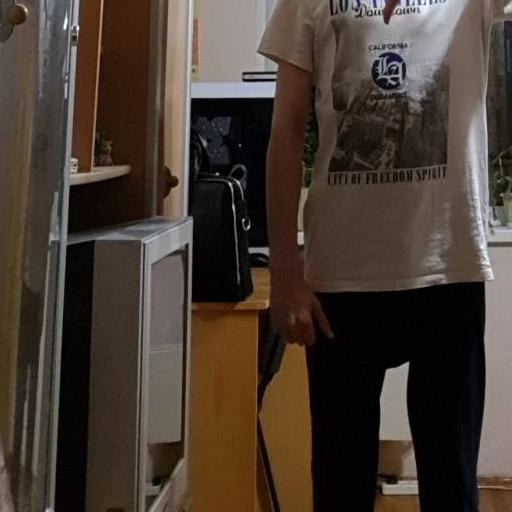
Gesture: no_gesture